U.S. Route 36 in Colorado

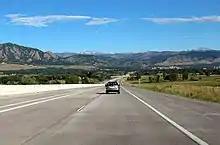
The view of Boulder from westbound US 36 as the highway descends into the city

The road from Strasburg east to the Kansas state line was added to the state highway system in 1922 as the Colorado part of a proposed "Kansas City-Denver Airline Highway" that would have cut from the existing highways between Denver and Kansas City. The planned route followed present U.S. Route 36 in Kansas to Mankato, but then turned southeasterly via Concordia and Clay Center to Manhattan, where it met the Victory Highway (now US 24 and US 40). The new state highway was assigned the Primary Road No. 102 designation, and kept its number when many others were changed in 1923.